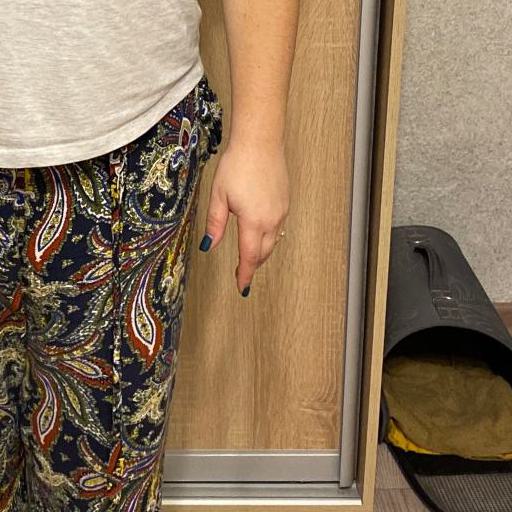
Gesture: no_gesture